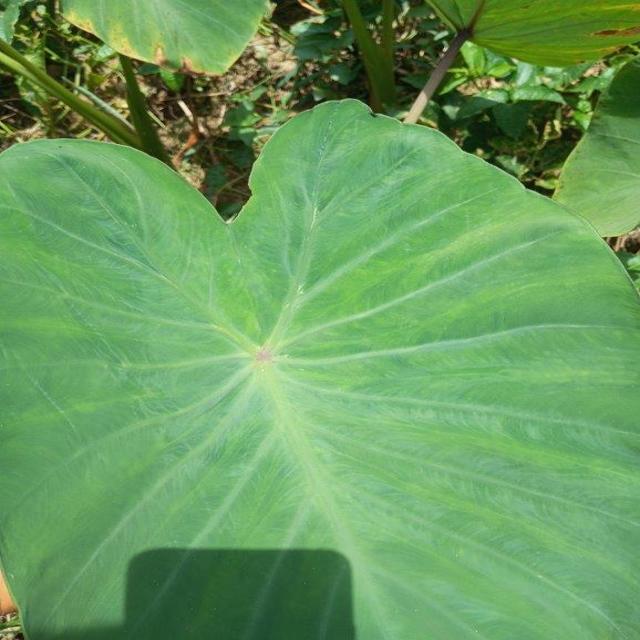
Label: Healthy